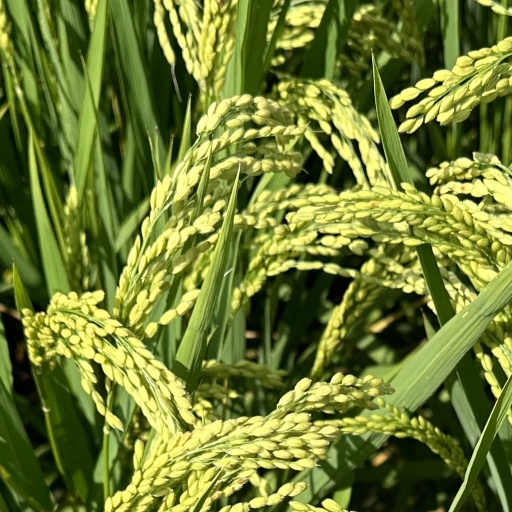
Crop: rice